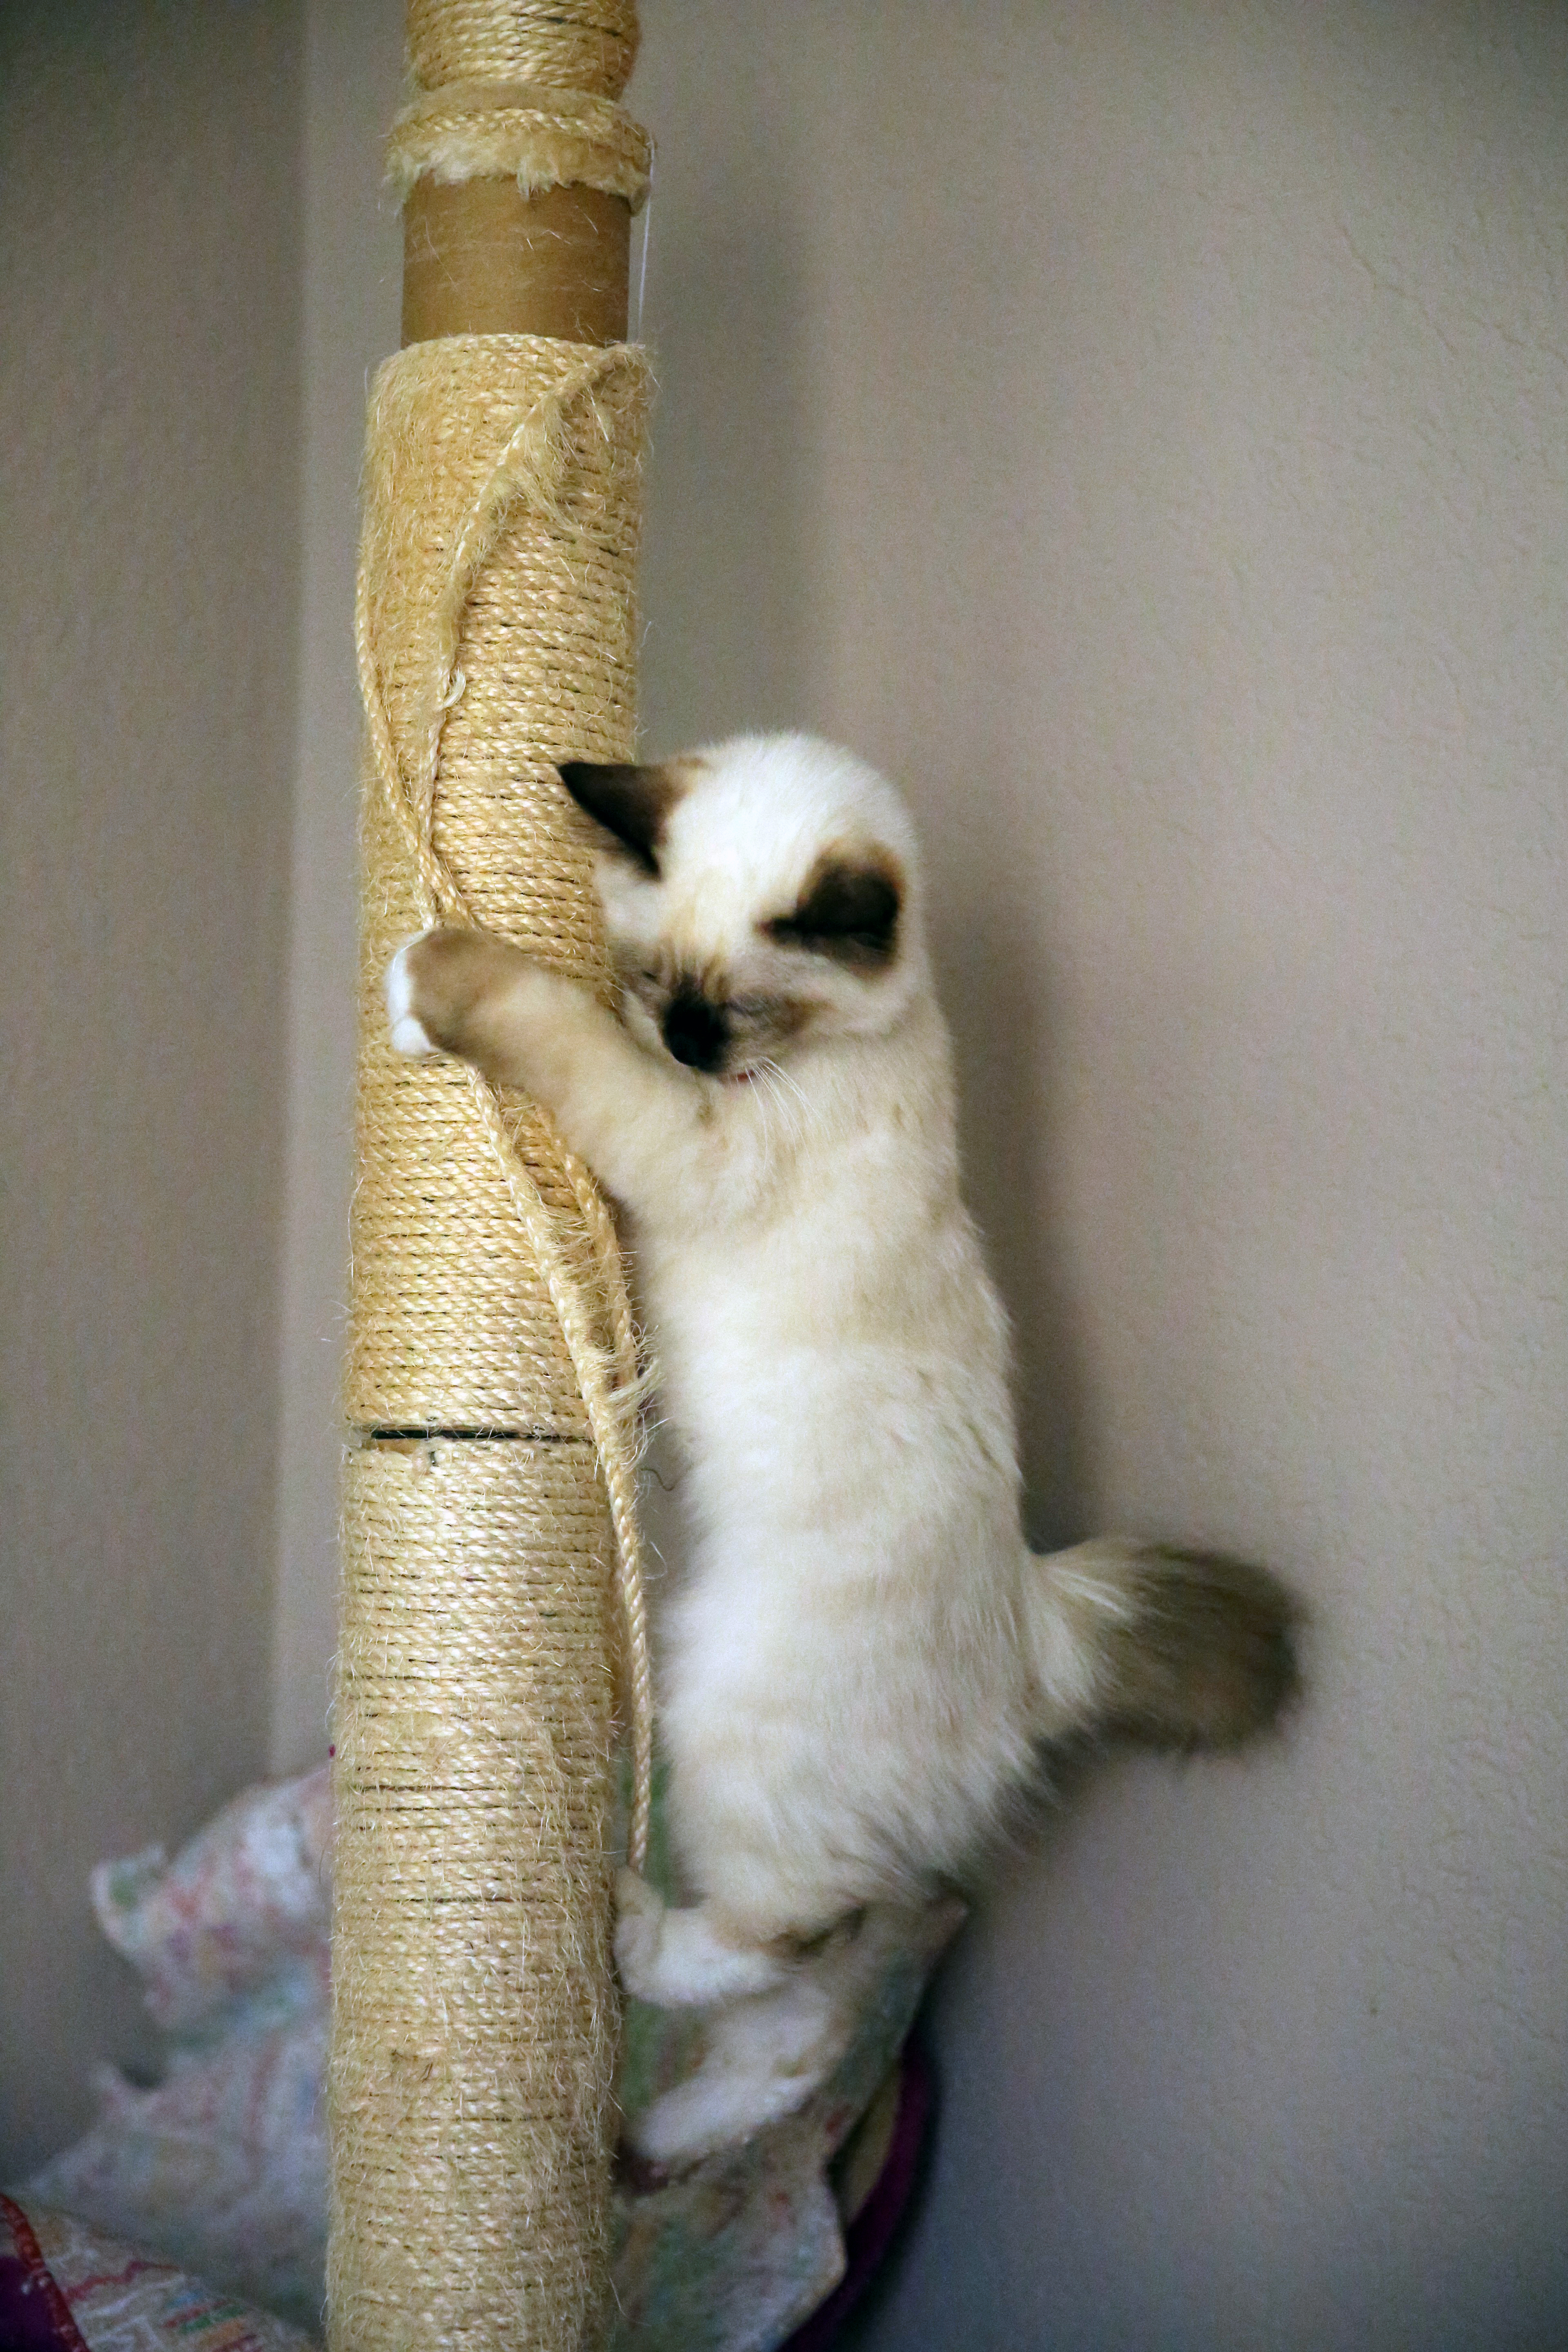
europe, kitten, cat, canon, indoor, mammal, pets, midi, animals, vertebrate, animaux, isasza, chats, southfrance, sdfrankreich, zuidfrankrijk, mditerrane, languedocroussillon, hrault, eos5d, hauskatze, languedoc, chatons, poezen, katten, frontignan, kitties, sacrsdebirmanie, animauxdecompagnie, meerkat, arbrechats, levagedechatsderace, small to medium sized cats, cat like mammal